Liubov Kypiachenkova

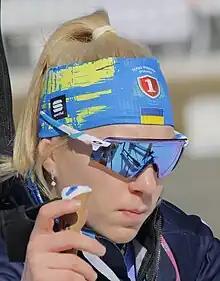
Kypiachenkova in 2023

Liubov Kypiachenkova (born 3 May 1999) is a Ukrainian biathlete. She has competed in the Biathlon World Cup since 2023.